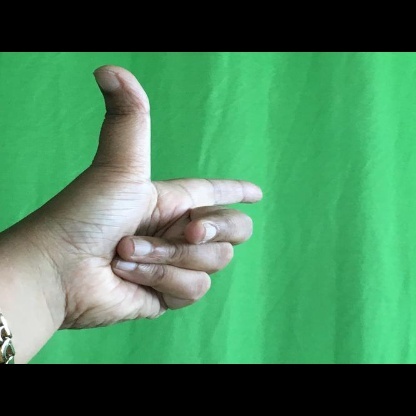
Mudra: Chandrakala